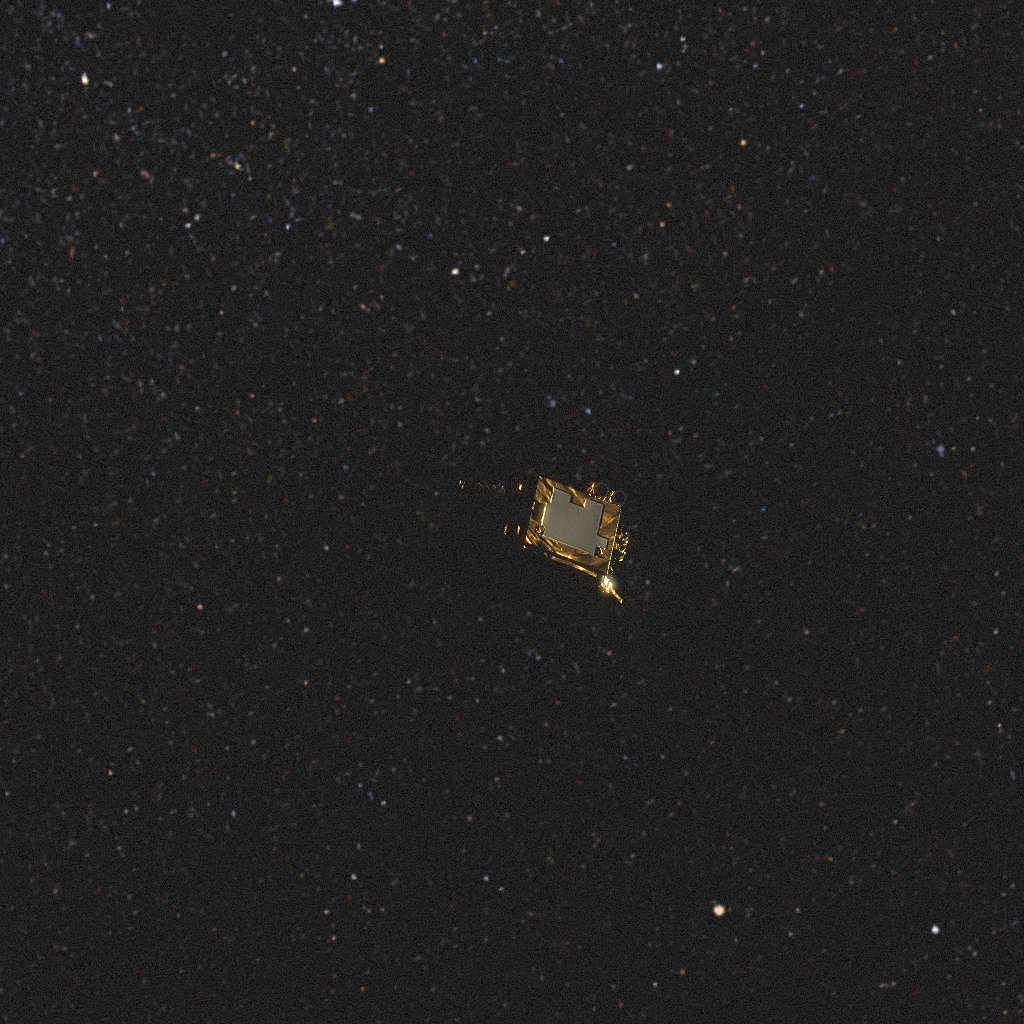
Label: lisa_pathfinder